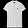
Label: T - shirt / top